Samaritans

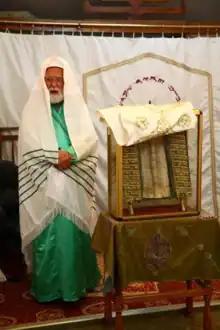
The current Samaritan High Priest: "Aabed El Ben Asher Ben Matzliach", 133rd generation since Elazar the Son of Aaron The Priest, from the line of Ithamar. In priestly office 2013–present.

Today, half reside in modern homes at Kiryat Luza on Mount Gerizim, which is sacred to them, and the rest in Holon. There are also four Samaritan families residing in Binyamina-Giv'at Ada, Matan, and Ashdod. As a small community physically divided between neighbors in a hostile region, Samaritans have been hesitant to overtly take sides in the Arab–Israeli conflict, fearing that doing so could lead to negative repercussions. Samaritans who are Israeli citizens are drafted into the military, along with the Jewish citizens of Israel.